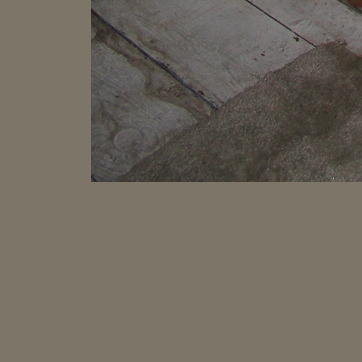
Material: carpet